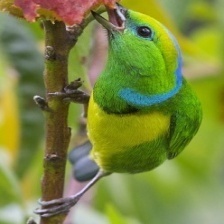
Species: GOLDEN CHLOROPHONIA
Scientific name: CHLOROPHONIA CALLOPHRYS